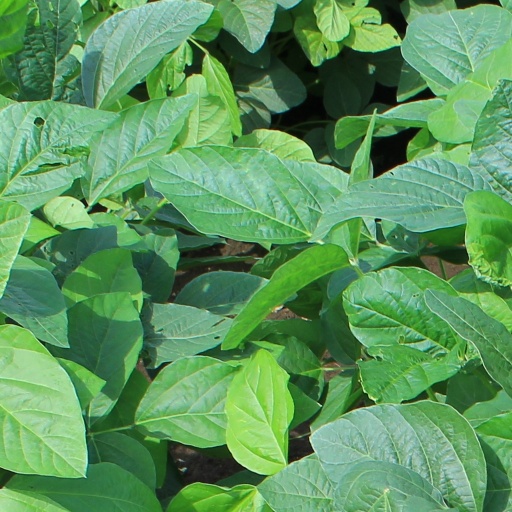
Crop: soybean